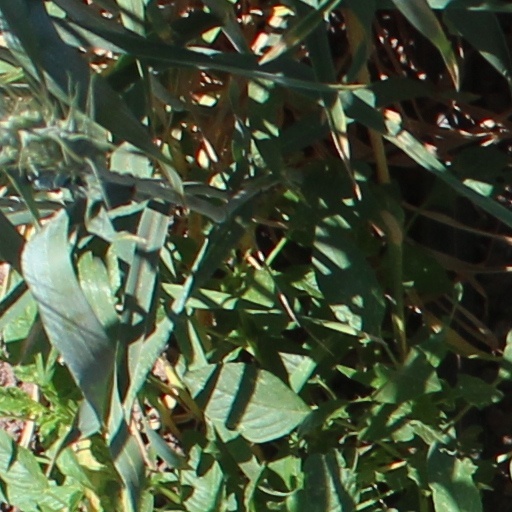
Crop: wheat